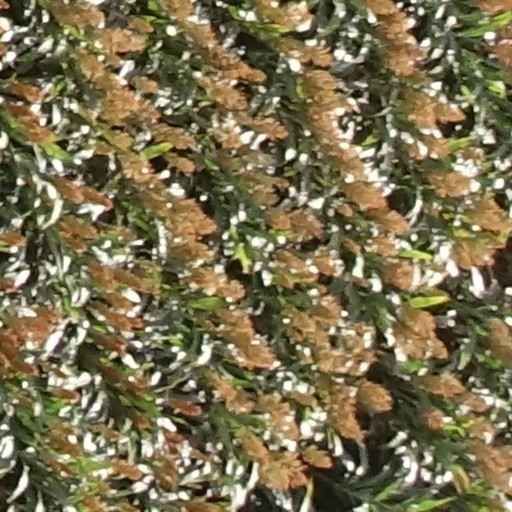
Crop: sorghum